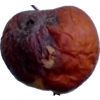
Label: apples